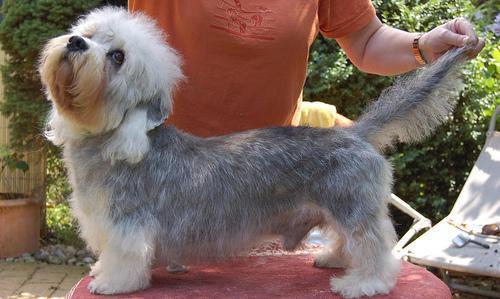
Dandie_Dinmont